Grampian 28

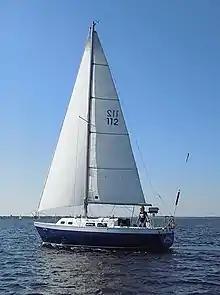
Grampian 28

The boat was built by Grampian Marine in Oakville, Ontario, Canada starting in 1975 and 107 examples were completed, but it is now out of production.